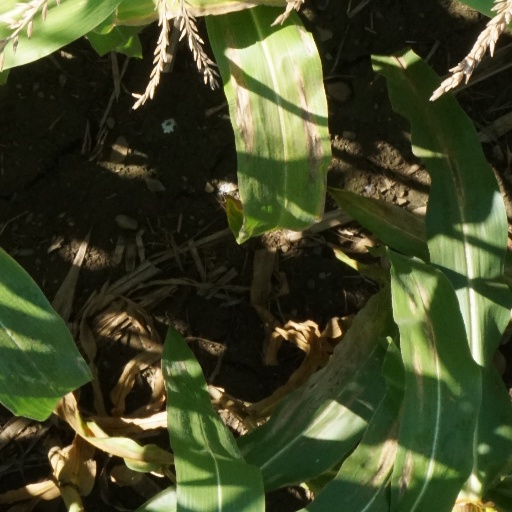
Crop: maize; corn